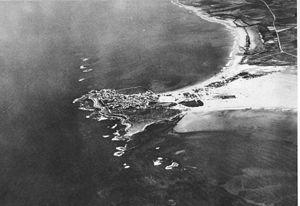
Les Phéniciens sont un peuple antique originaire des cités de Phénicie, région qui correspond approximativement au Liban actuel. Cette dénomination provient des auteurs grecs qui ont écrit à leur sujet. La Phénicie a toujours été divisée entre plusieurs cités, dont les plus importantes étaient Byblos, Sidon, Tyr et Arwad, et on ne sait pas si celles-ci ont eu conscience d'une identité commune. Les historiens ont repris l'adjectif « phénicien » pour désigner la civilisation qui s'est épanouie dans la région entre 1200 et 300 av. J.-C.